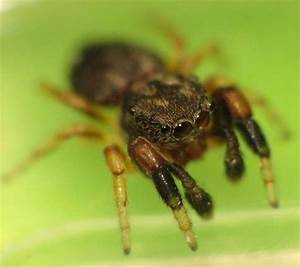
Label: ragno